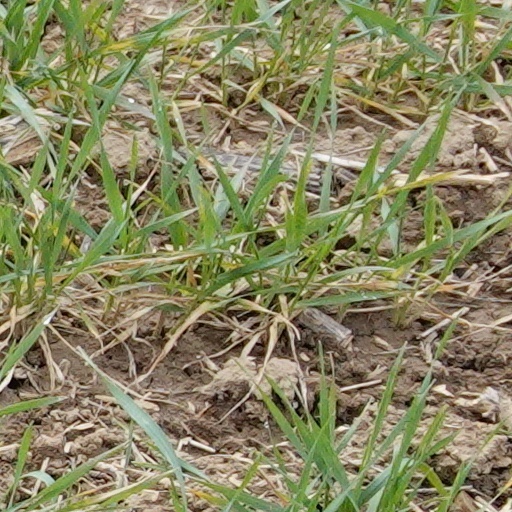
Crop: wheat